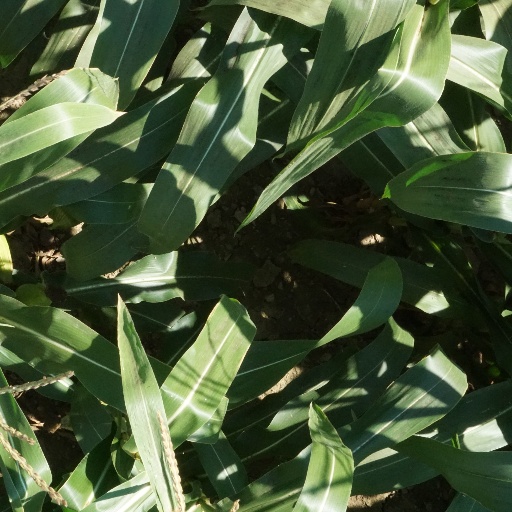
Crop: maize; corn